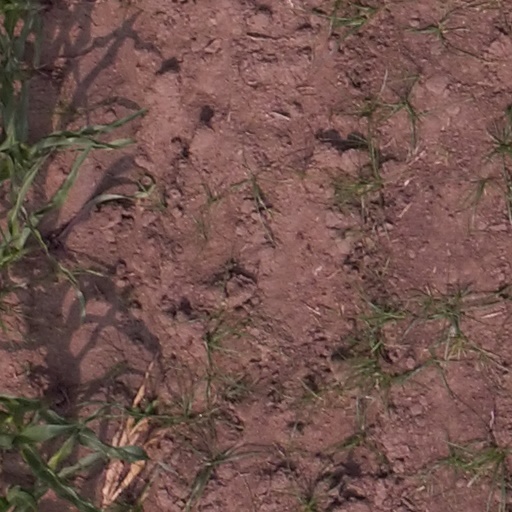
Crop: maize; corn